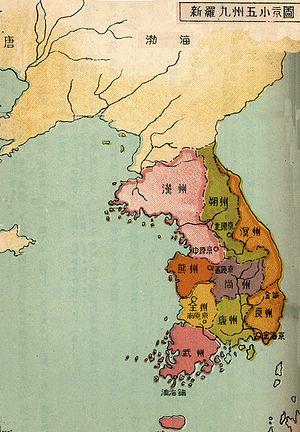
En Corée, on nomme période de Silla unifié la période d'unification de la péninsule en un seul royaume, Silla, période qui s'étend du dernier tiers du VIIᵉ au Xᵉ siècle. Elle est précédée par le royaume de Silla. Elle est suivie par une période d'instabilité, voire d'anarchie, qui va de 892, selon les uns, ou de 918, selon les autres, à 936 avec l'émergence de la dynastie de Goryeo ; cette courte période est nommée Trois Royaumes tardifs.